Jayam Manade

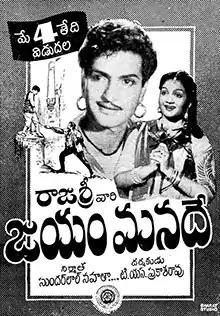
Theatrical release poster

Jayam Manade is a 1956 Indian Telugu-language swashbuckler film directed by T. Prakash Rao and produced by Sundarlal Nahatha. It stars N. T. Rama Rao and Anjali Devi, with music composed by Ghantasala. It is a remake of the 1951 Hindi film "Baadal". "Jayam Manade" was released on May 4, 1956, and became a commercial success. The film was dubbed into Tamil with the title "Vetri Veeran".